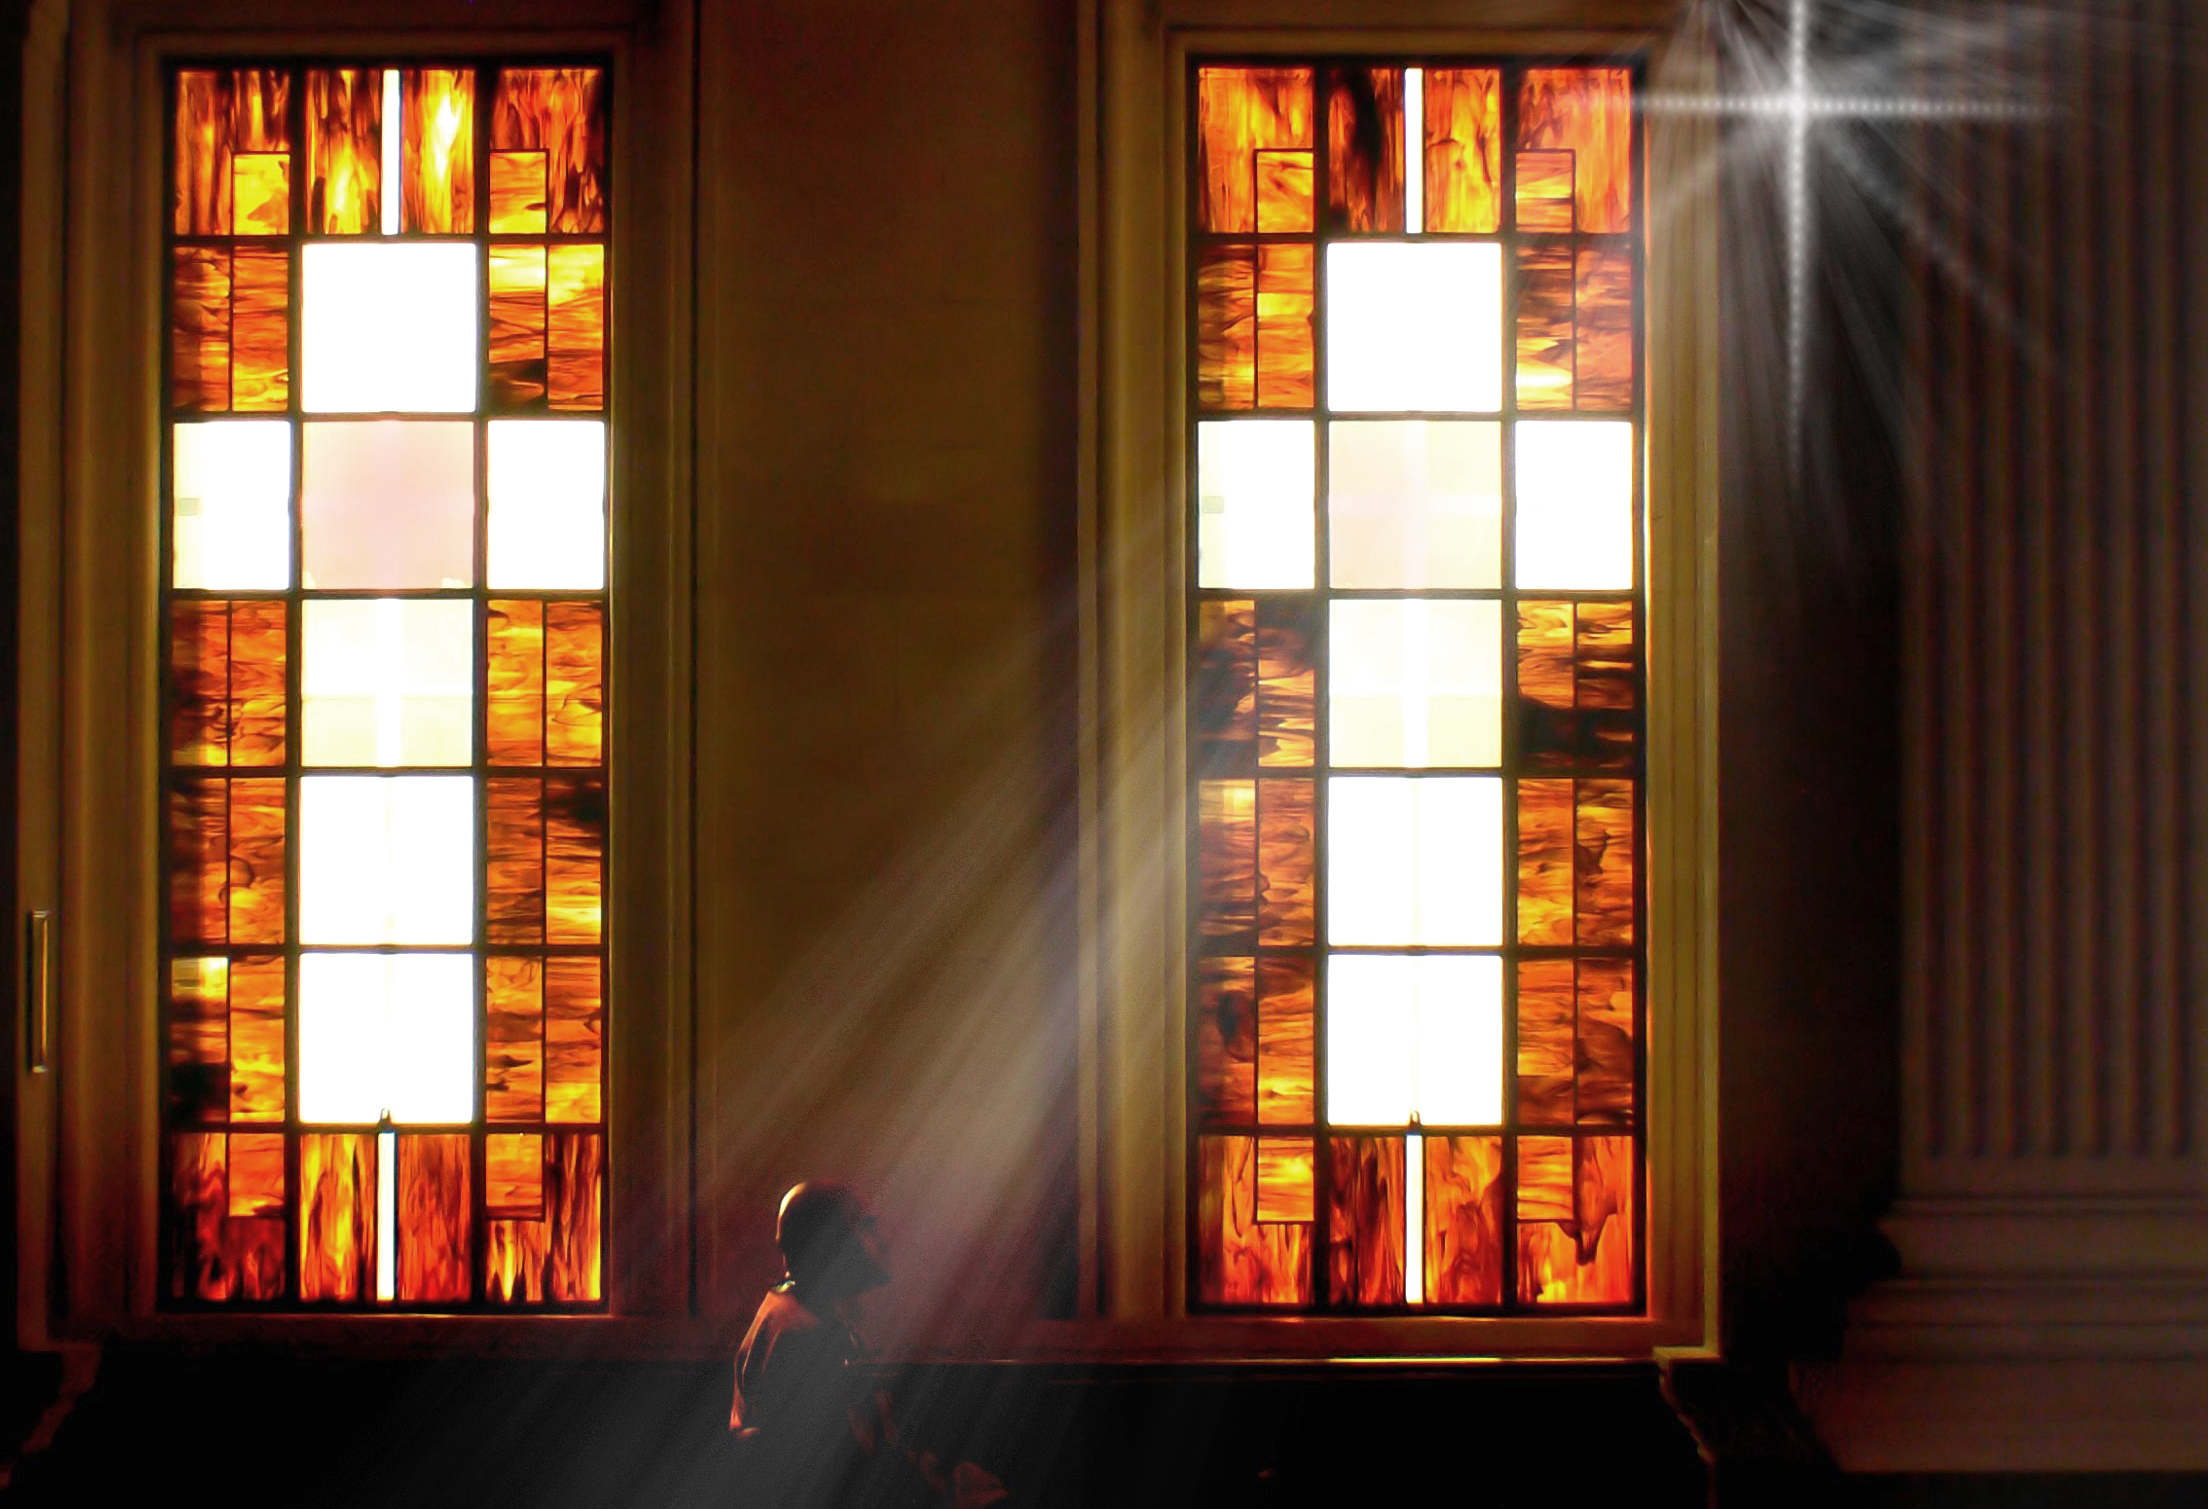
house, window, glass, home, lighting, material, stained glass, interior design, symmetry, stainglass, daylighting, window covering